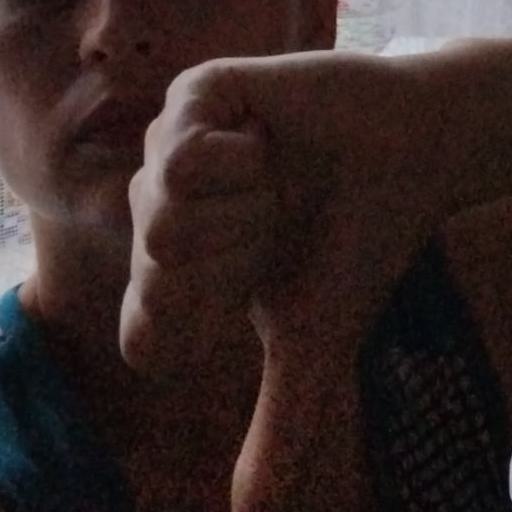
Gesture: dislike